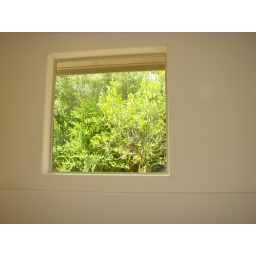
window in the second floor